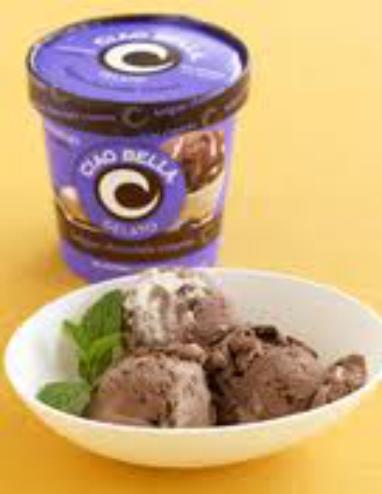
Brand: Ciao Bella Gelato Company
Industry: Food